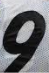
Number: 9